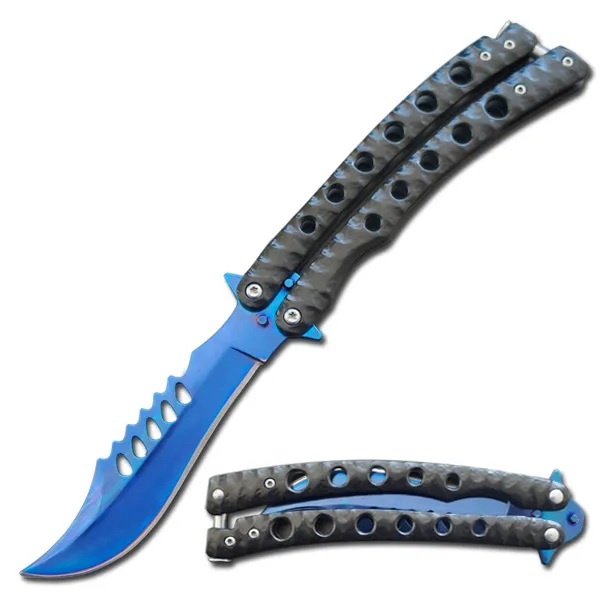
9" The Predator Curved Blue Blade Butterfly Knife
The blade is stainless steel with blue finish, the black handle is stainless steel. This butterfly is built with a heavy duty construction, which provides the user with seamless balance when flipping. The 4 inch blade is stainless steel with a blue powder-coated finish and comes complete with a locking catch to secure the handle in place. Features: Blue Finish Stainless Steel Blade Black Stainless Steel Handle Milled Handles Stainless steel latch-lock Specifications: Blade length: 4 Inches Handle Length: 5.25 Inches Full length: 9 Inches Weight: 5.2 oz
Brand: Tophatter's Inc.
Category: Arts & Entertainment > Hobbies & Creative Arts > Collectibles > Collectible Weapons > Collectible Knives > Tactical Collectible Knives